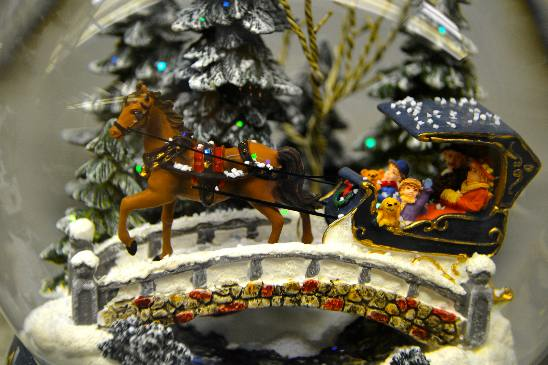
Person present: No